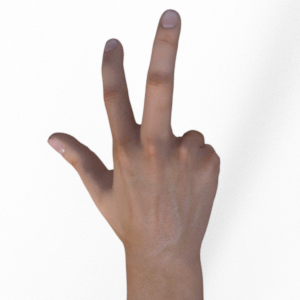
Label: scissors